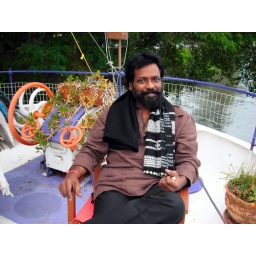
Rajan in a boat house in Avignon, France